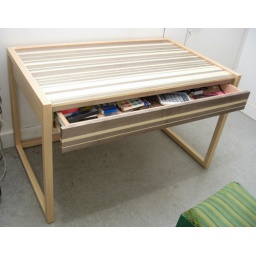
desk with white ash. 48' wide x 30&amp;quot; deep x 30' high. dyed in stripe of gray and natural.